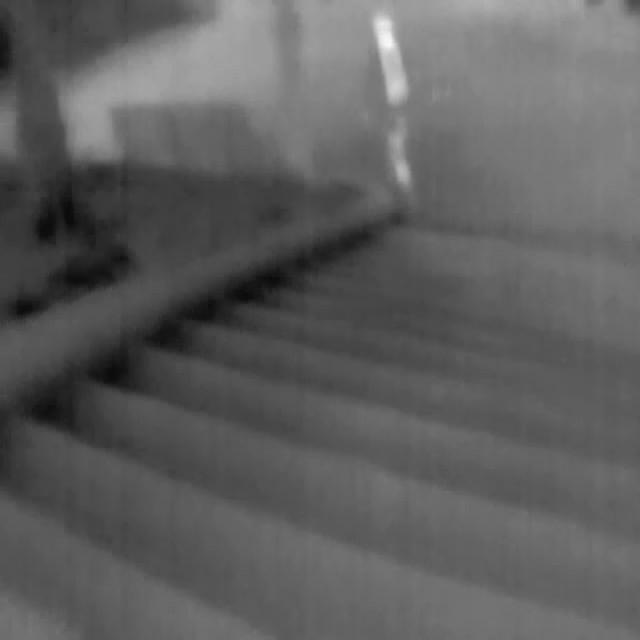
Detected objects:
label: person